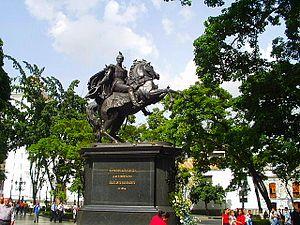
La fonderie royale de Munich est une fonderie d'art coulant exclusivement du bronze qui exista entre 1822 et 1931. Beaucoup de statues de Munich et de ses environs y ont été réalisées.
Simón José Antonio de la Santísima Trinidad Bolívar y Palacios, plus connu sous le nom de Simón Bolívar /siˈmon boˈliβaɾ/ et surnommé El Libertador, né le 24 juillet 1783 à Caracas au Venezuela, et mort le 17 décembre 1830 à Santa Marta en Colombie, fut un général et homme d'État vénézuélien.